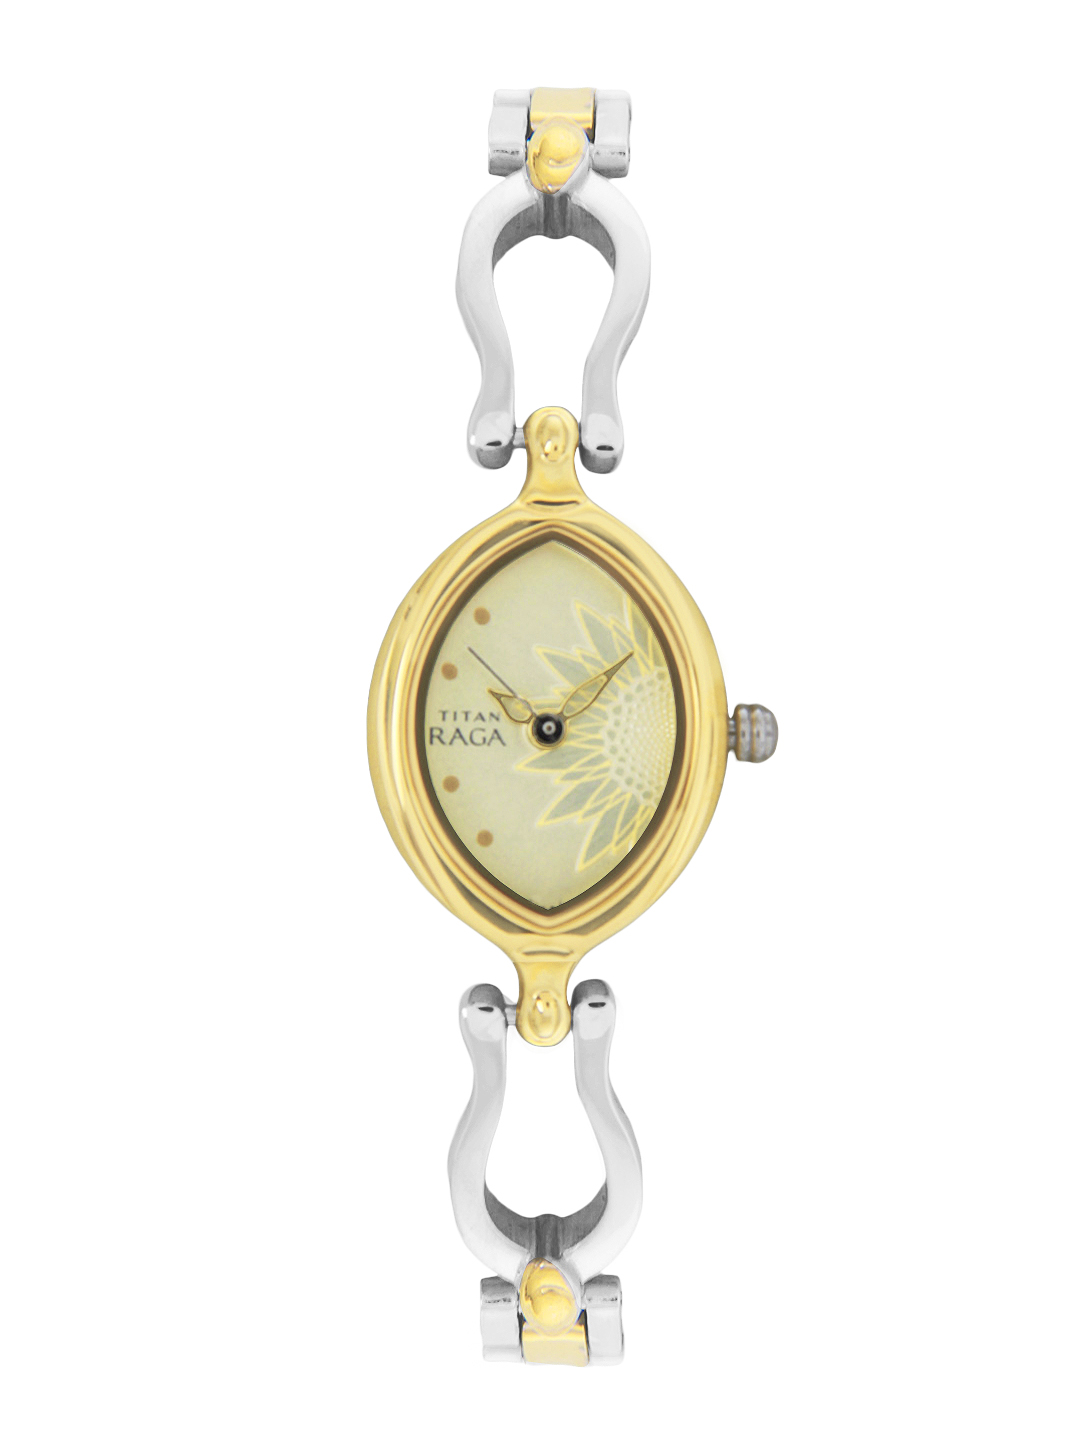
Titan Raga Women Gold Dial Watch
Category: Accessories / Watches / Watches
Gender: Women
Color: Gold
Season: Winter 2016
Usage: Smart Casual